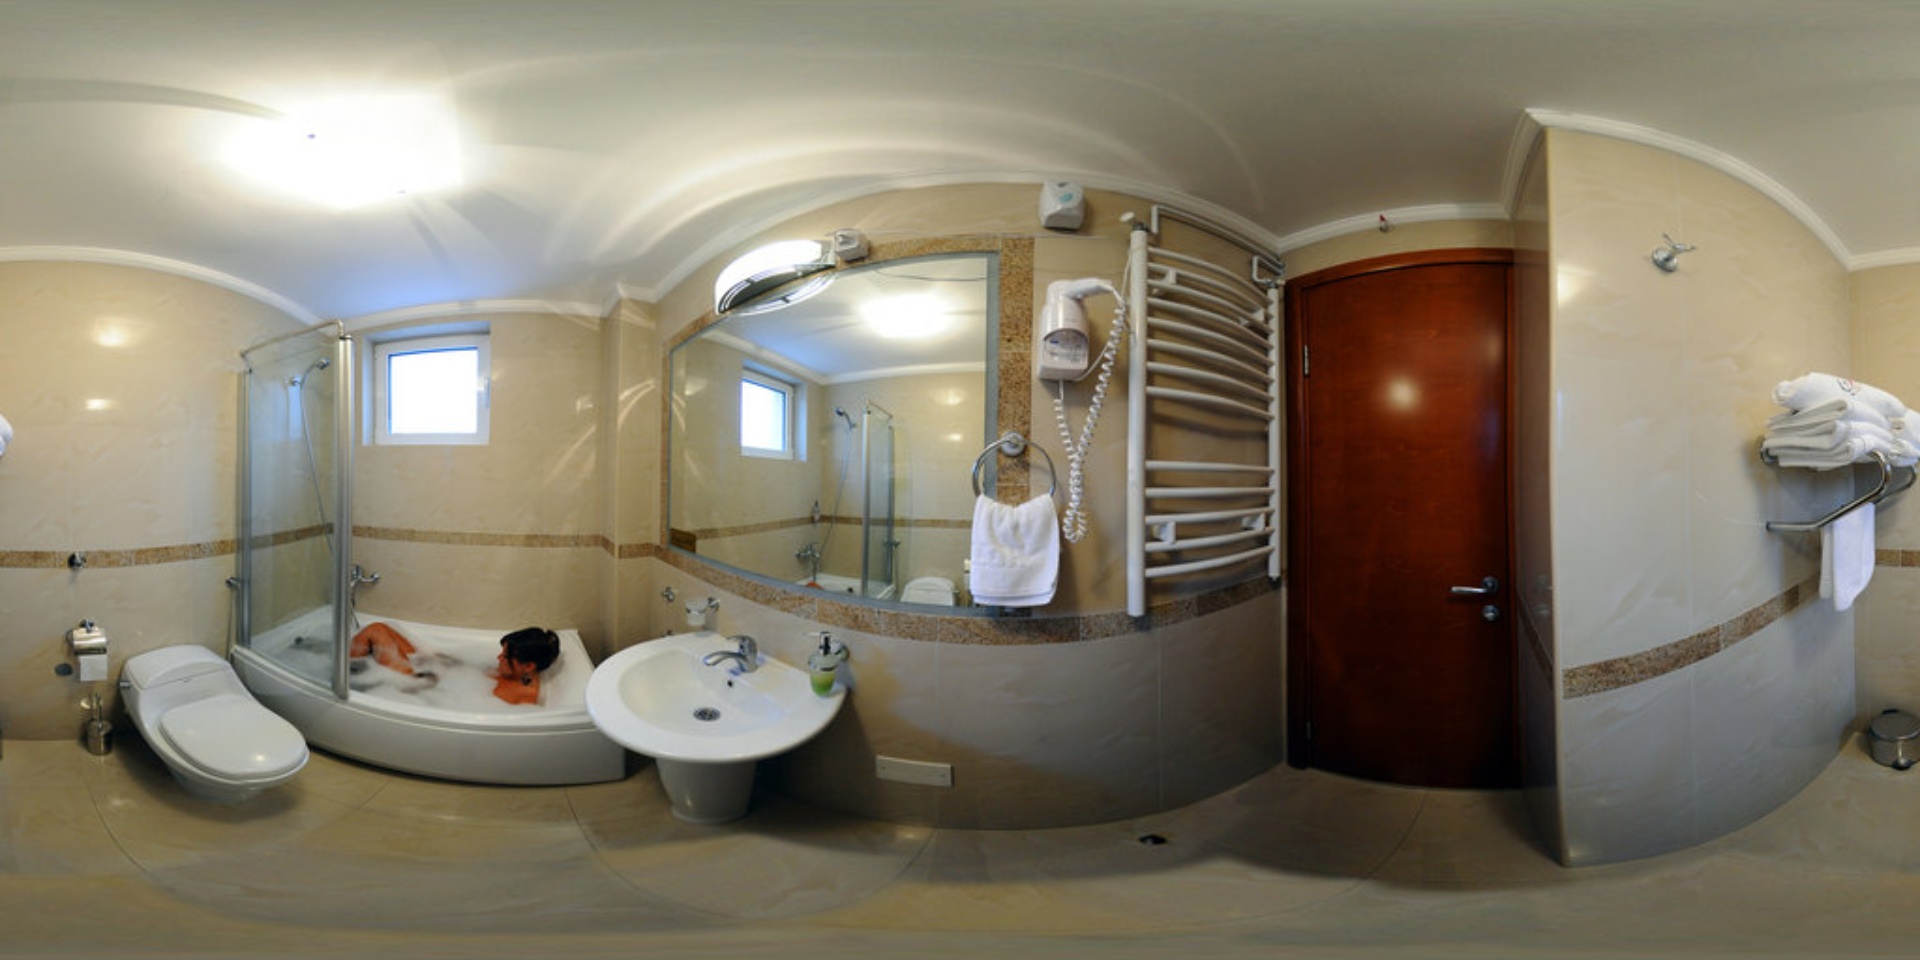
Referred object: the white wall-mounted hairdryer by the towel rail

Referred object: turn right to face the wooden door

Referred object: the wooden door opposite the bathtub